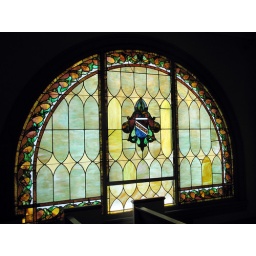
Stained glass window in chapel of the Scottish Rite Temple in Wichita Kansas.